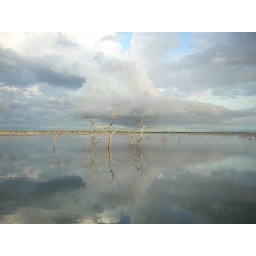
I had just woken up, still sitting in bed looking over the edge